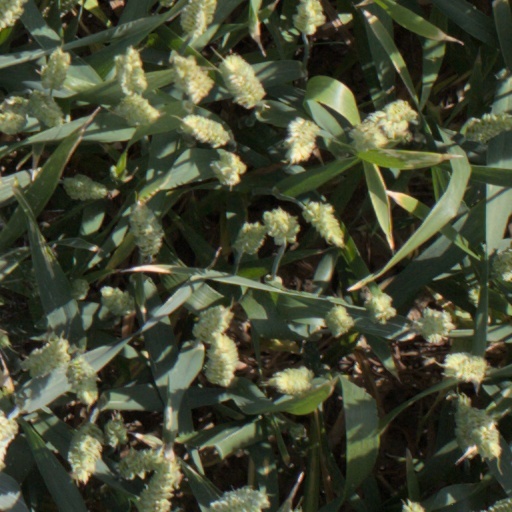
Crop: wheat